Rajiv Gandhi Government General Hospital

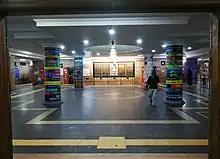
Front Lobby of Tower 1

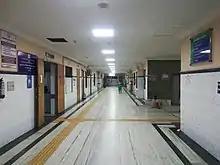
One of the many hallways at the hospital

The entire hospital block has been remodelled with the reconstruction of the massive twin towers. These replace the original hospital buildings, which were more than a century old.